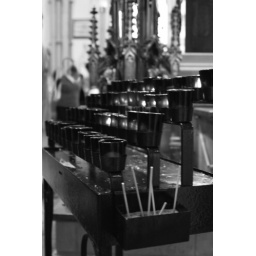
Candles in a church. I made this black and white since the woman in the photo is wearing a bright shirt.